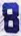
Number: 8